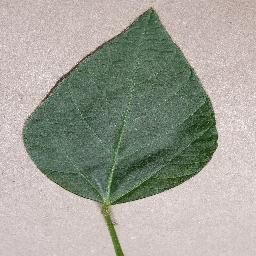
Label: Soybean___healthy